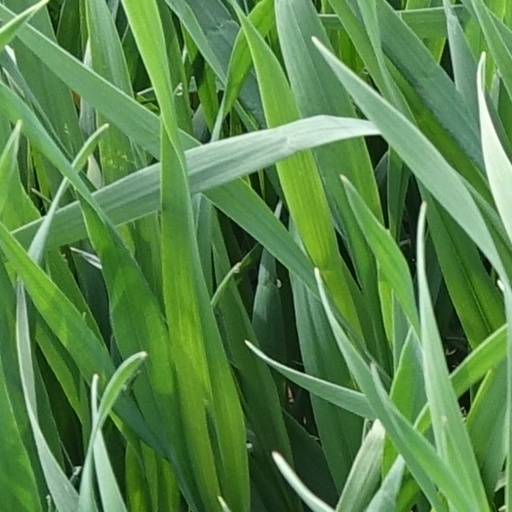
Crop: wheat